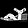
Label: Sandal